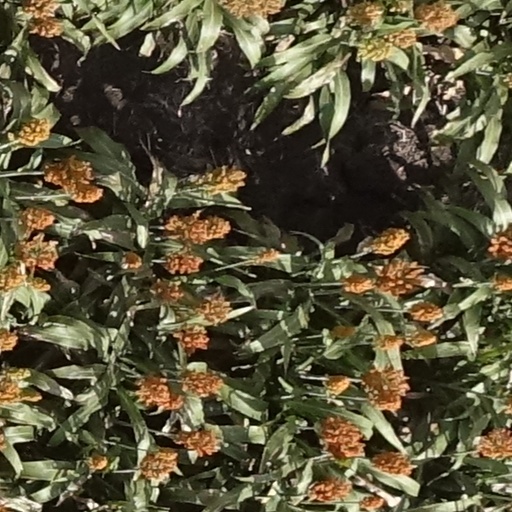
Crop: sorghum